Monetary reform in the Soviet Union, 1922–24

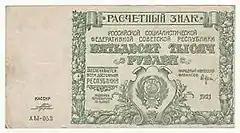

According to the monetary-policy proposals enumerated by Nikolay Nenovsky, Gosbank proposed to issue banknotes based on short-term obligations backed by gold; Gosplan advocated eliminating the gold standard and encouraged transitioning to a commodity-oriented monetary system. More-liberal government agencies, such as the Ministry of Trade, advocated policies such as the acceptance of loans from foreign banking institutions and temporary integration into a collection of international monetary systems controlled by foreign central banks. According to Nenovsky, which policies could be integrated was debated from July 1921 to November 1922. Although stabilisation remained the core goal, Soviet conservative economists (represented by Gosplan head Stanislav Strumilin) were reluctant to expose too much of the Soviet economy to Western institutions; they called the institutions (which funded the White movement) "capitalist aggressors" who opposed the Soviets. Strumilin remained supportive of a "socialist commodity exchange," which functioned under the rules of modern-day fiat currency-backed monetary systems. Combining all the proposed policies into one, Soviet monetary reform was an aggregation of policies in which foreign long- and short-term loans (backed by a variety of mineral commodities) were accepted; the government-controlled dual-currency system remained in place to protect Soviet fiscal sovereignty.